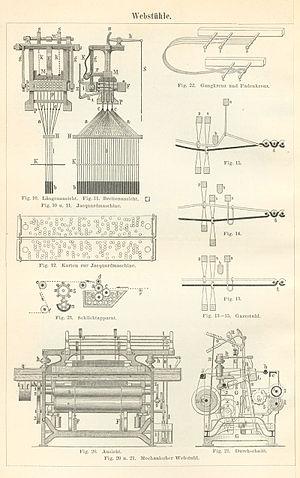
métiers à tisser